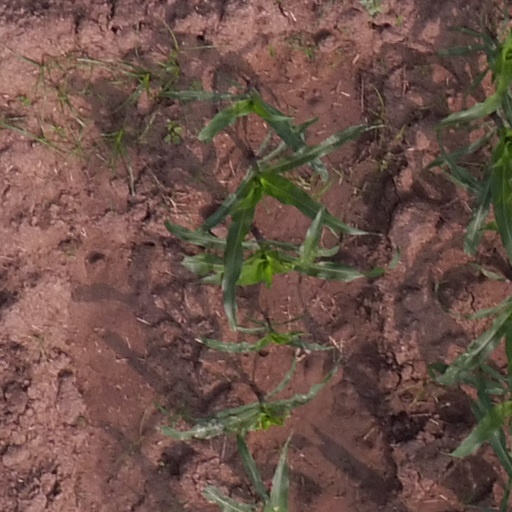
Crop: maize; corn